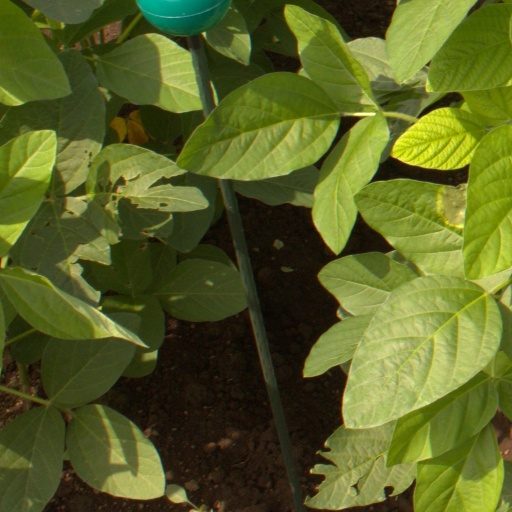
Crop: soybean